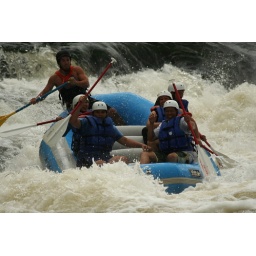
white water rafting in wisconsin